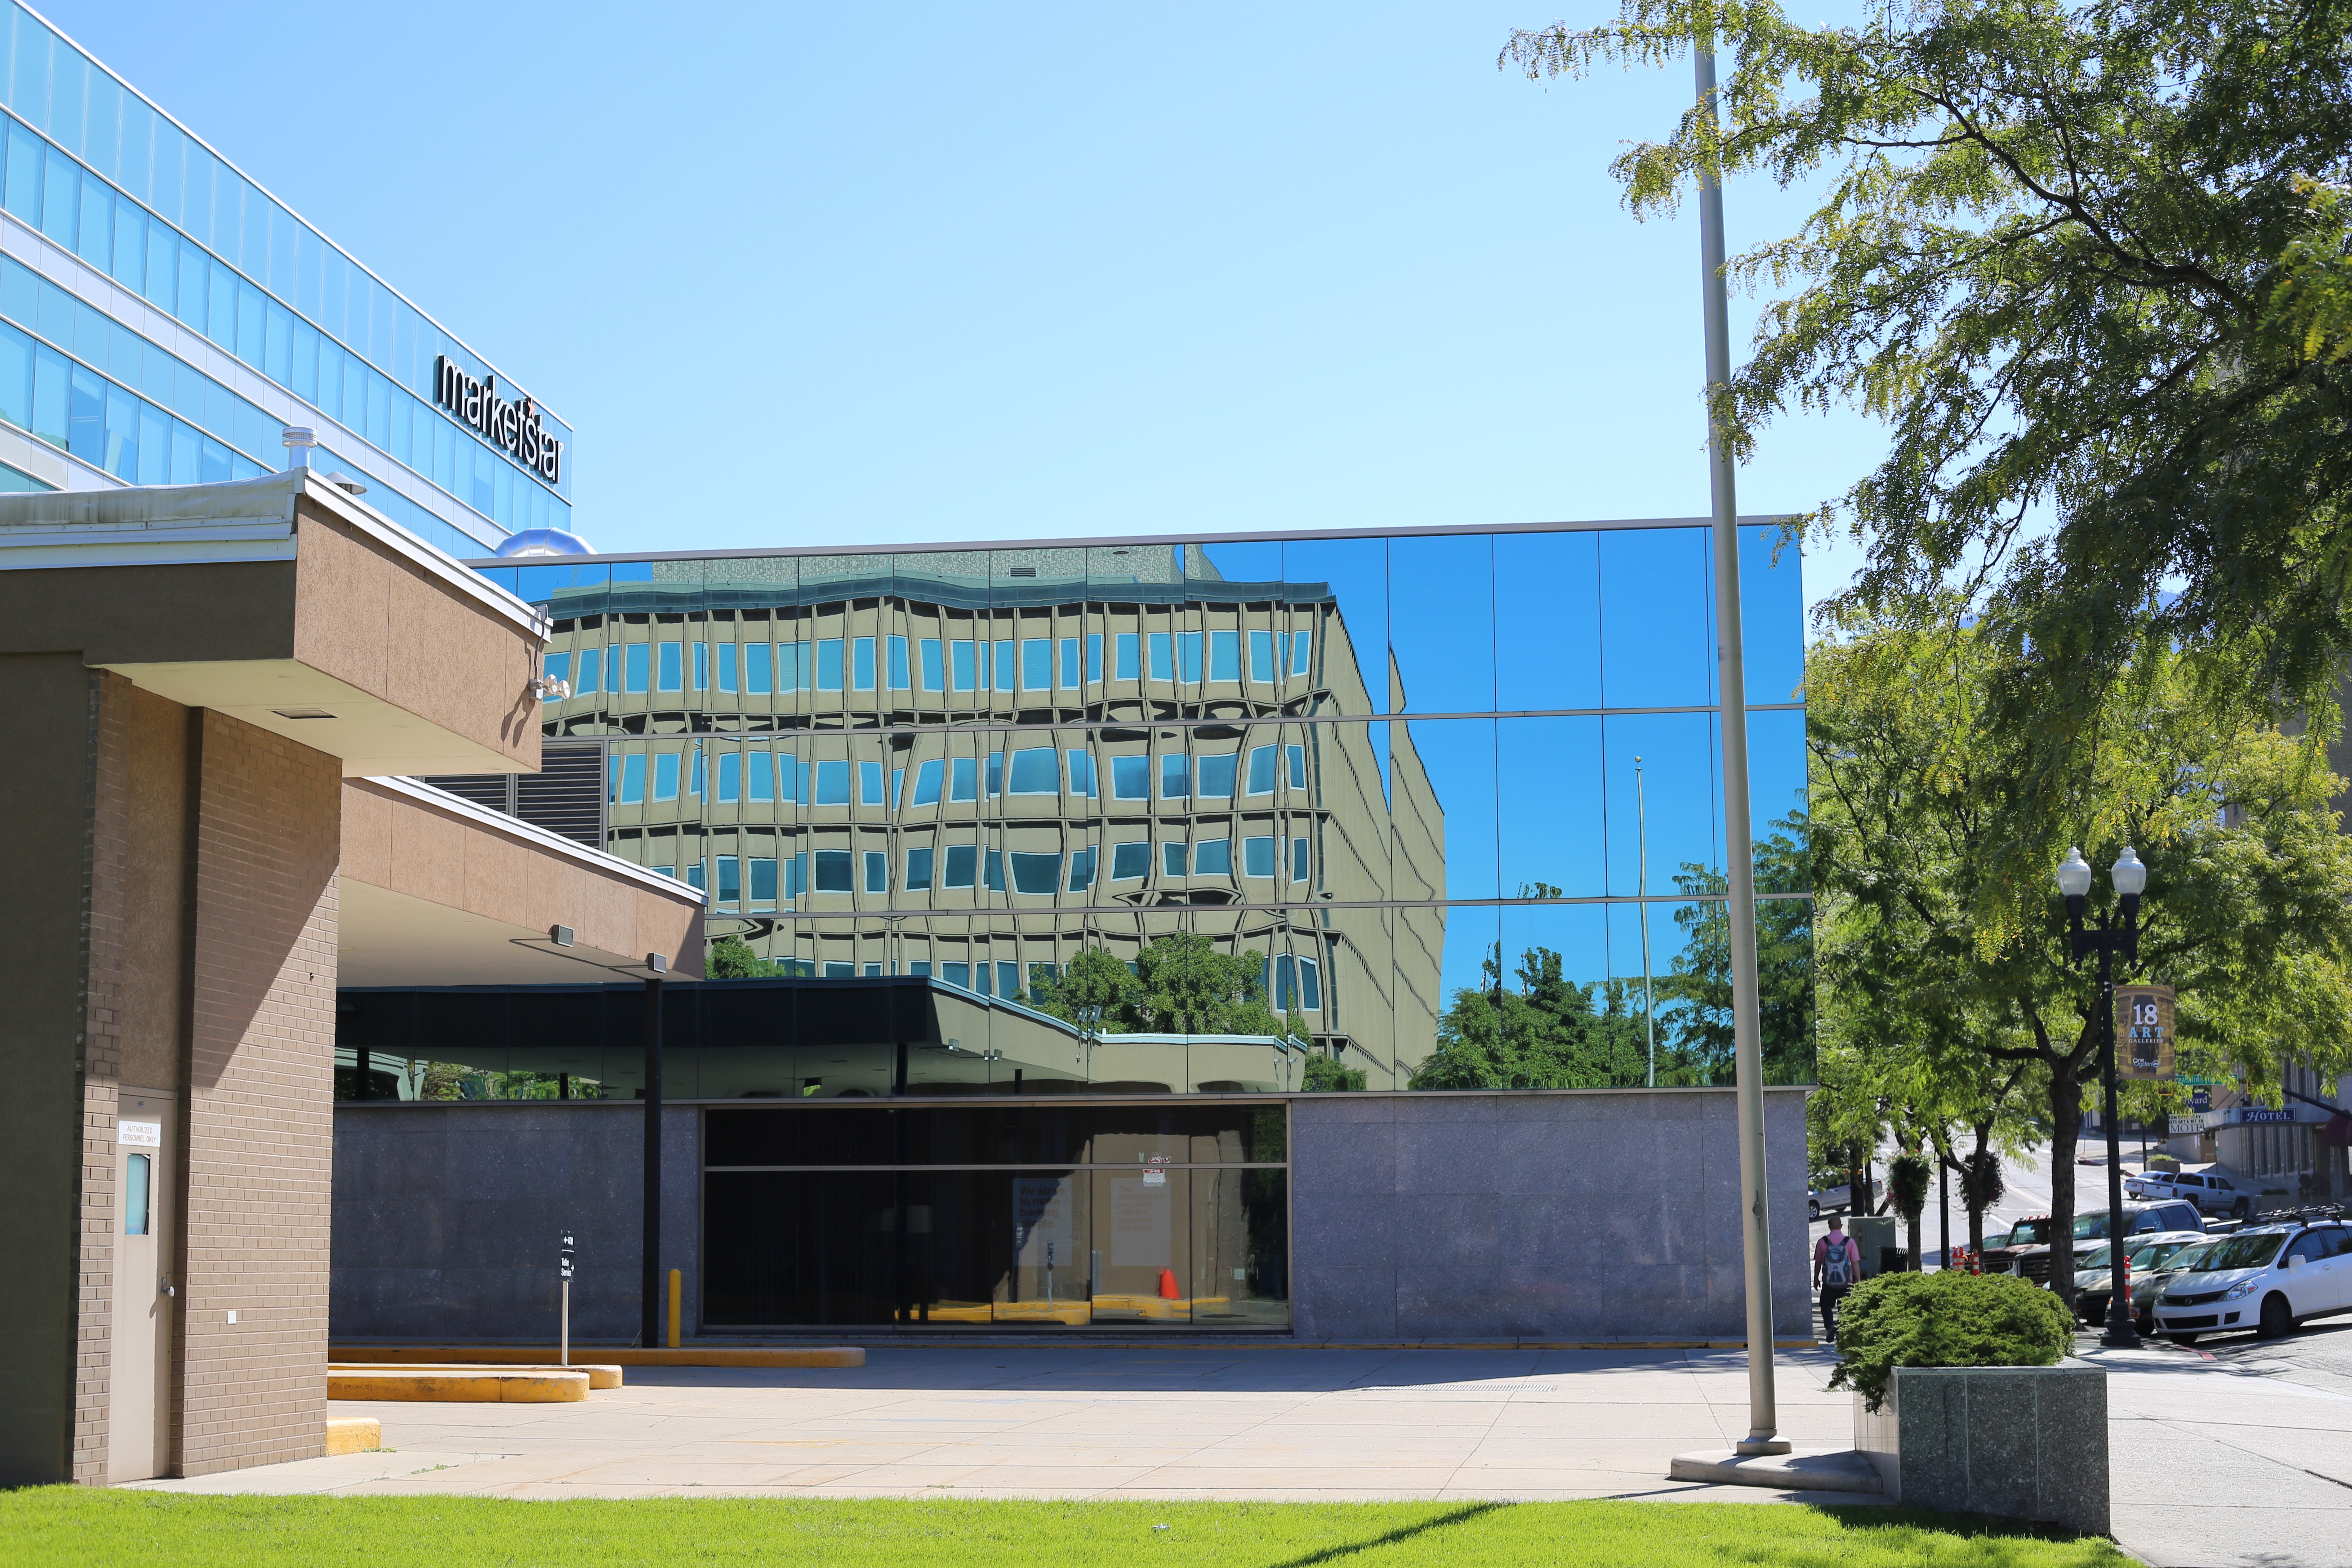
work, working, outdoor, architecture, sky, building, city, urban, reflection, plaza, corporate, office, facade, property, exterior, professional, business, modern, outdoors, outside, school, campus, job, commercial building, headquarters, company, workplace, career, condominium, real estate, occupation, manager